A. M. Azahari

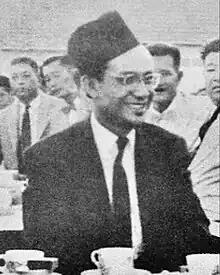
Azahari in 1959

Sheikh Ahmad M. Azahari bin Sheikh Mahmud (28 August 1928 – 30 May 2002), better known as A. M. Azahari, was a Bruneian politician, businessman and nationalist of Arab descent who fought against Dutch colonialism in the Dutch East Indies, the chairman of the Parti Rakyat Brunei (Brunei People's Party) from 1947 to 1962, and the Prime Minister of the North Borneo Federation in 1962.